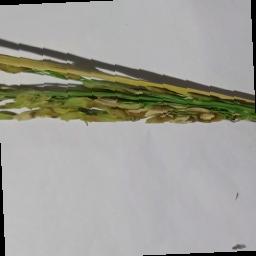
Label: Rice___Neck_Blast